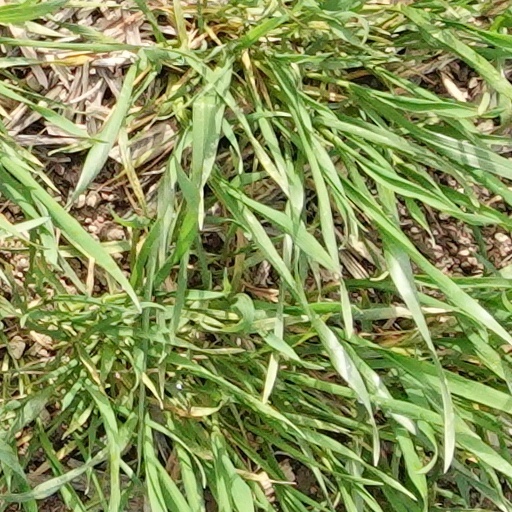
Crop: wheat